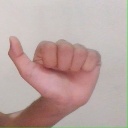
अक्षर: त